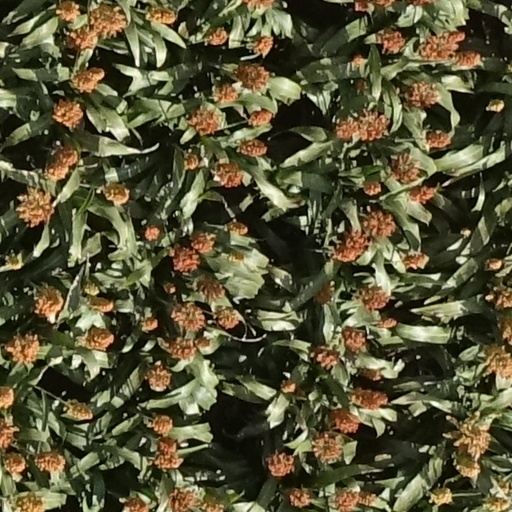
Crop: sorghum